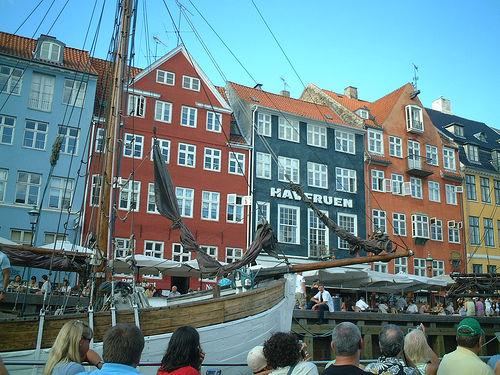
Weather: sun or clear